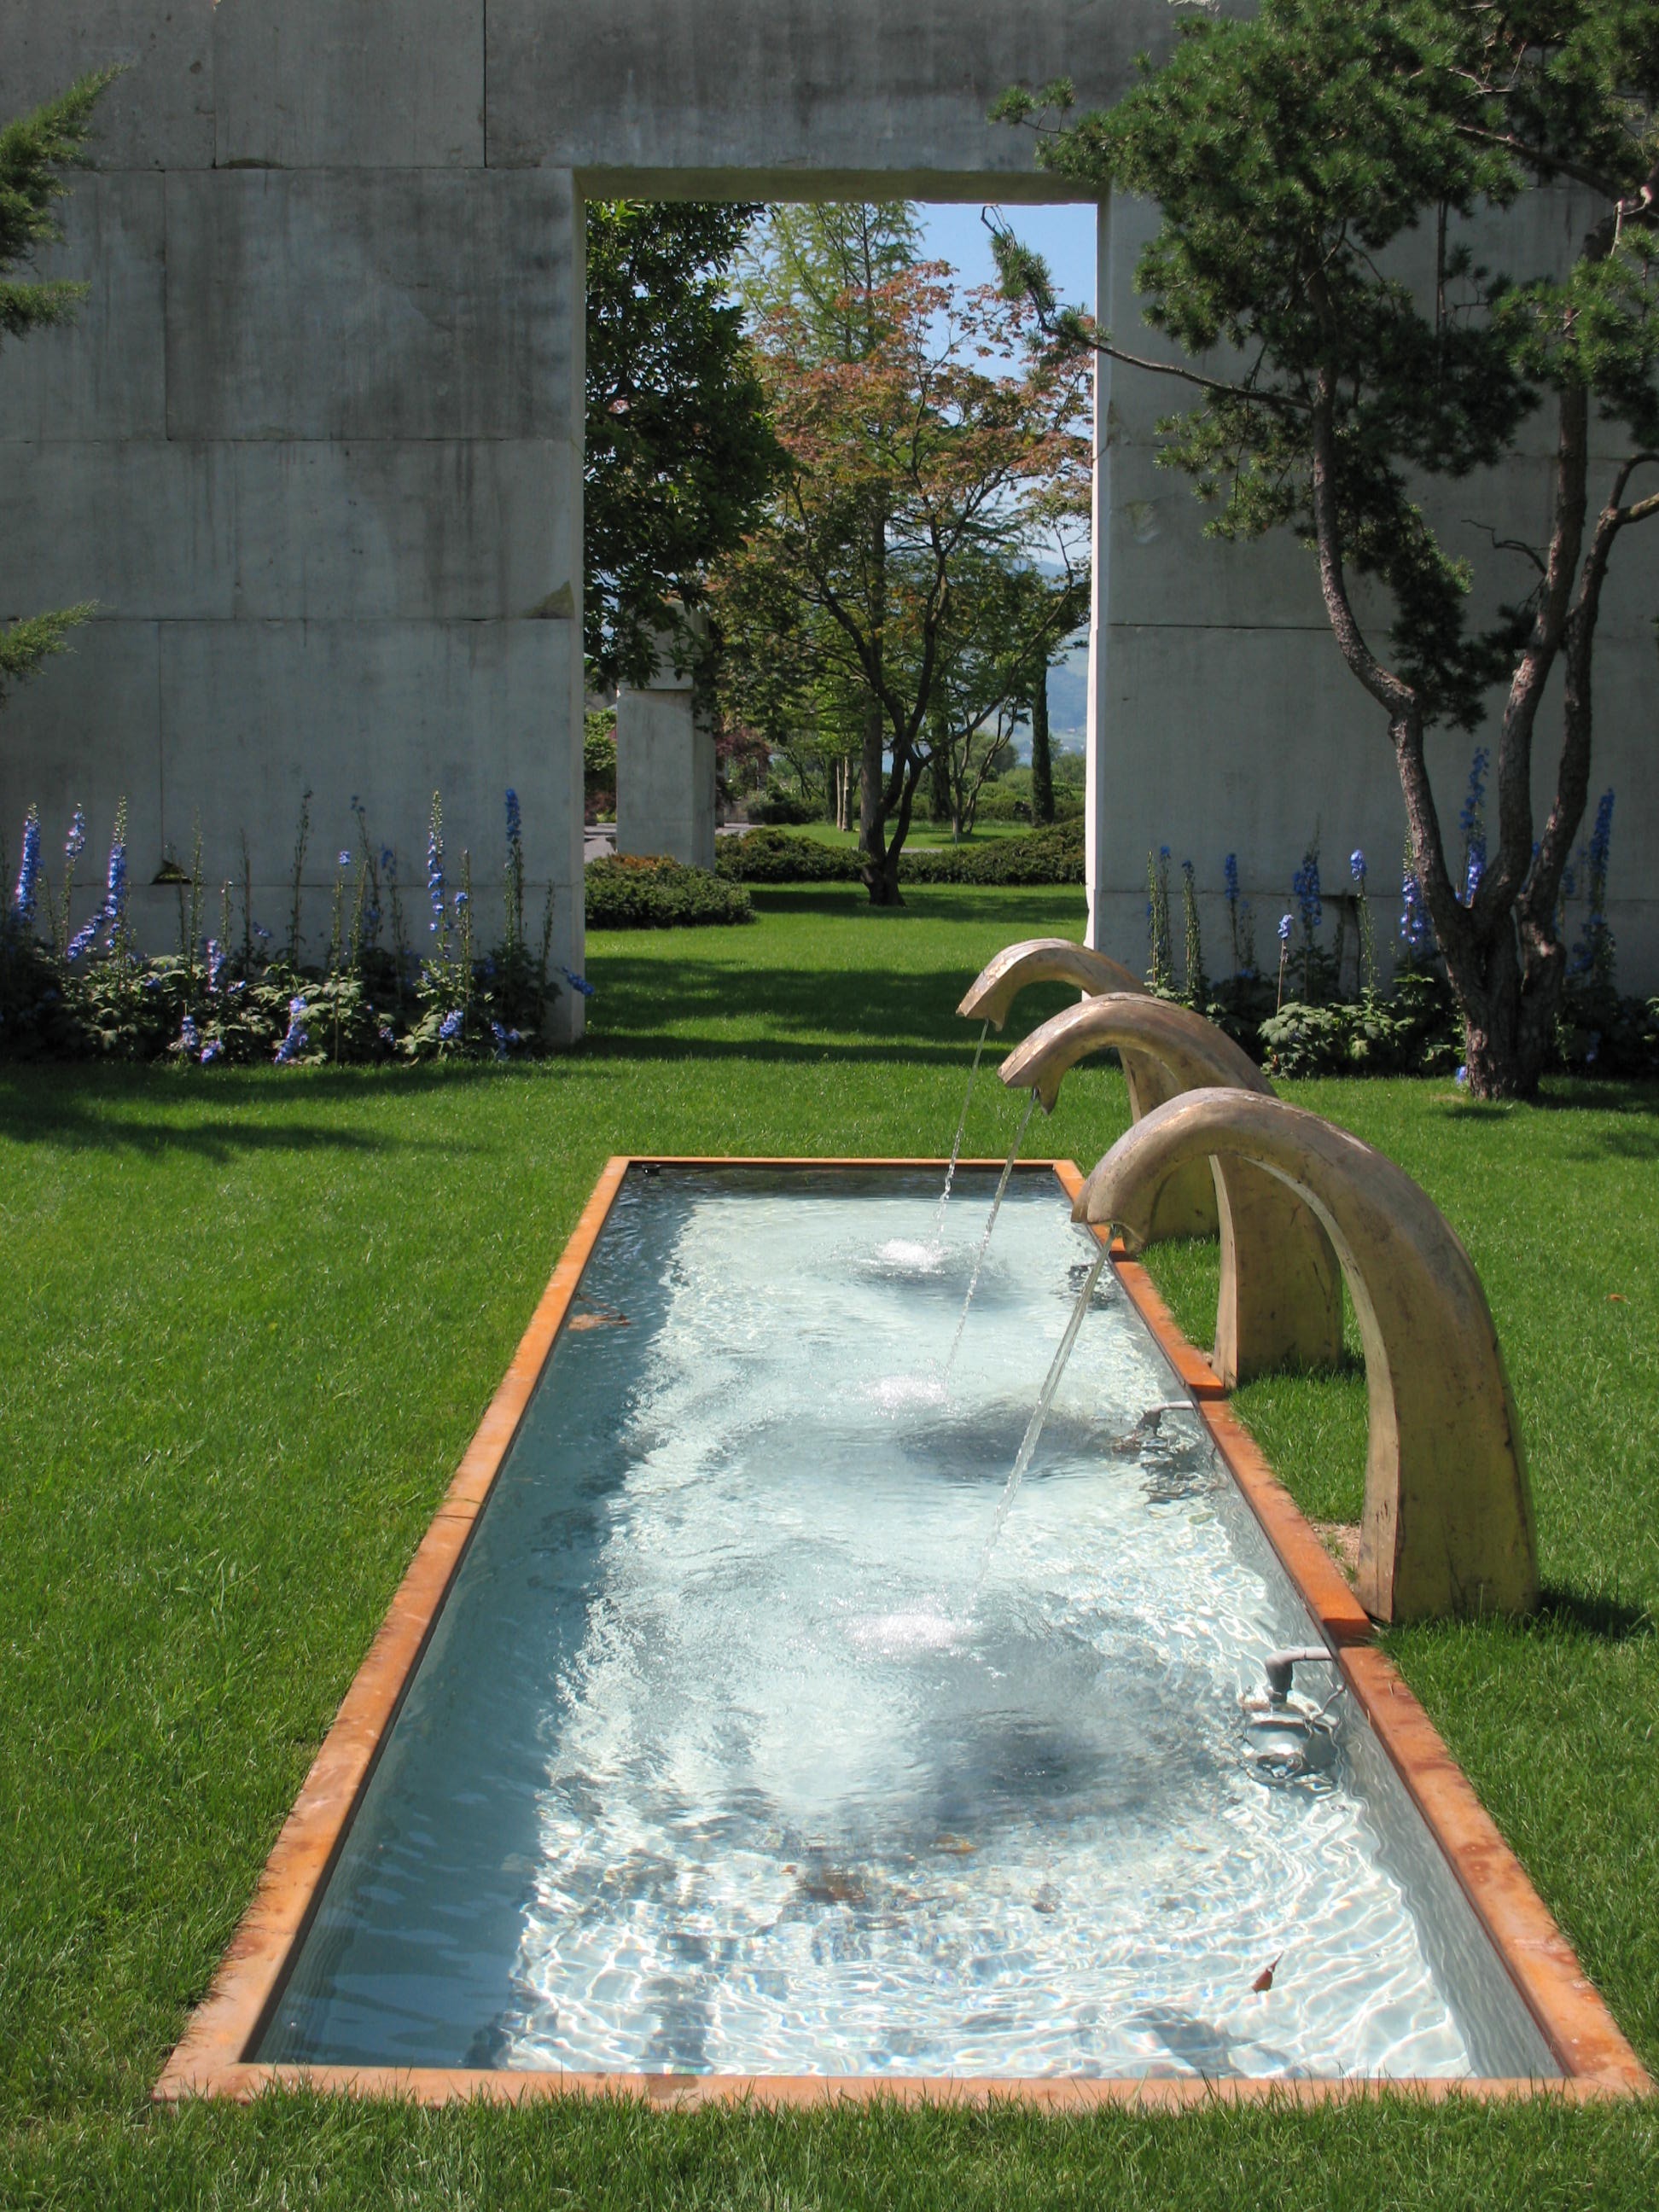
water, grass, lawn, swimming pool, backyard, garden, leisure, art, estate, yard, water feature, reflecting pool, rapperswil, landscape architect, enea garden